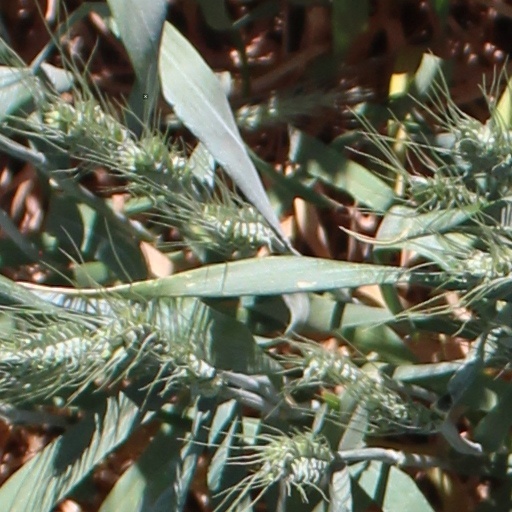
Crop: wheat